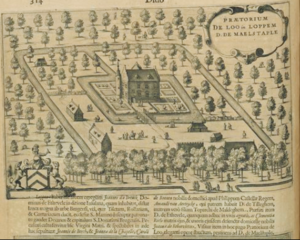
Le Château de Ter Loo est un château situé en Belgique, à Lophem dans la commune de Zedelgem en Flandre-Occidentale. C'était le château des de Schietere de Lophem. Il est classé comme monument flamand.
La famille de Schietere de Lophem est une famille de la noblesse belge. Cette famille dont la première source remonte au XIIIᵉ siècle est originaire du comté de Flandre, où elle était active dans la gestion de la ville de Bruges et du village de Lophem en Flandre-Occidentale. Cette famille trouve ses sources dans la ville de Audenarde, où Pierre de Schietere acquit le droit de bourgeoisie le 8 juin 1291. Cependant la première mention du nom date de 1288 dans un registre de l'abbaye Saint-Pierre de Gand. C'est au XVIᵉ siècle que la famille va gagner en importance sur le plan économique. Les premières concessions de noblesses se feront au XVIIᵉ siècle. Le 24 octobre 1623 le roi Philippe IV d'Espagne crée Nicolas de Schietere chevalier par lettres patentes, pour les bonnes relations et sa fidélité à la couronne espagnole.